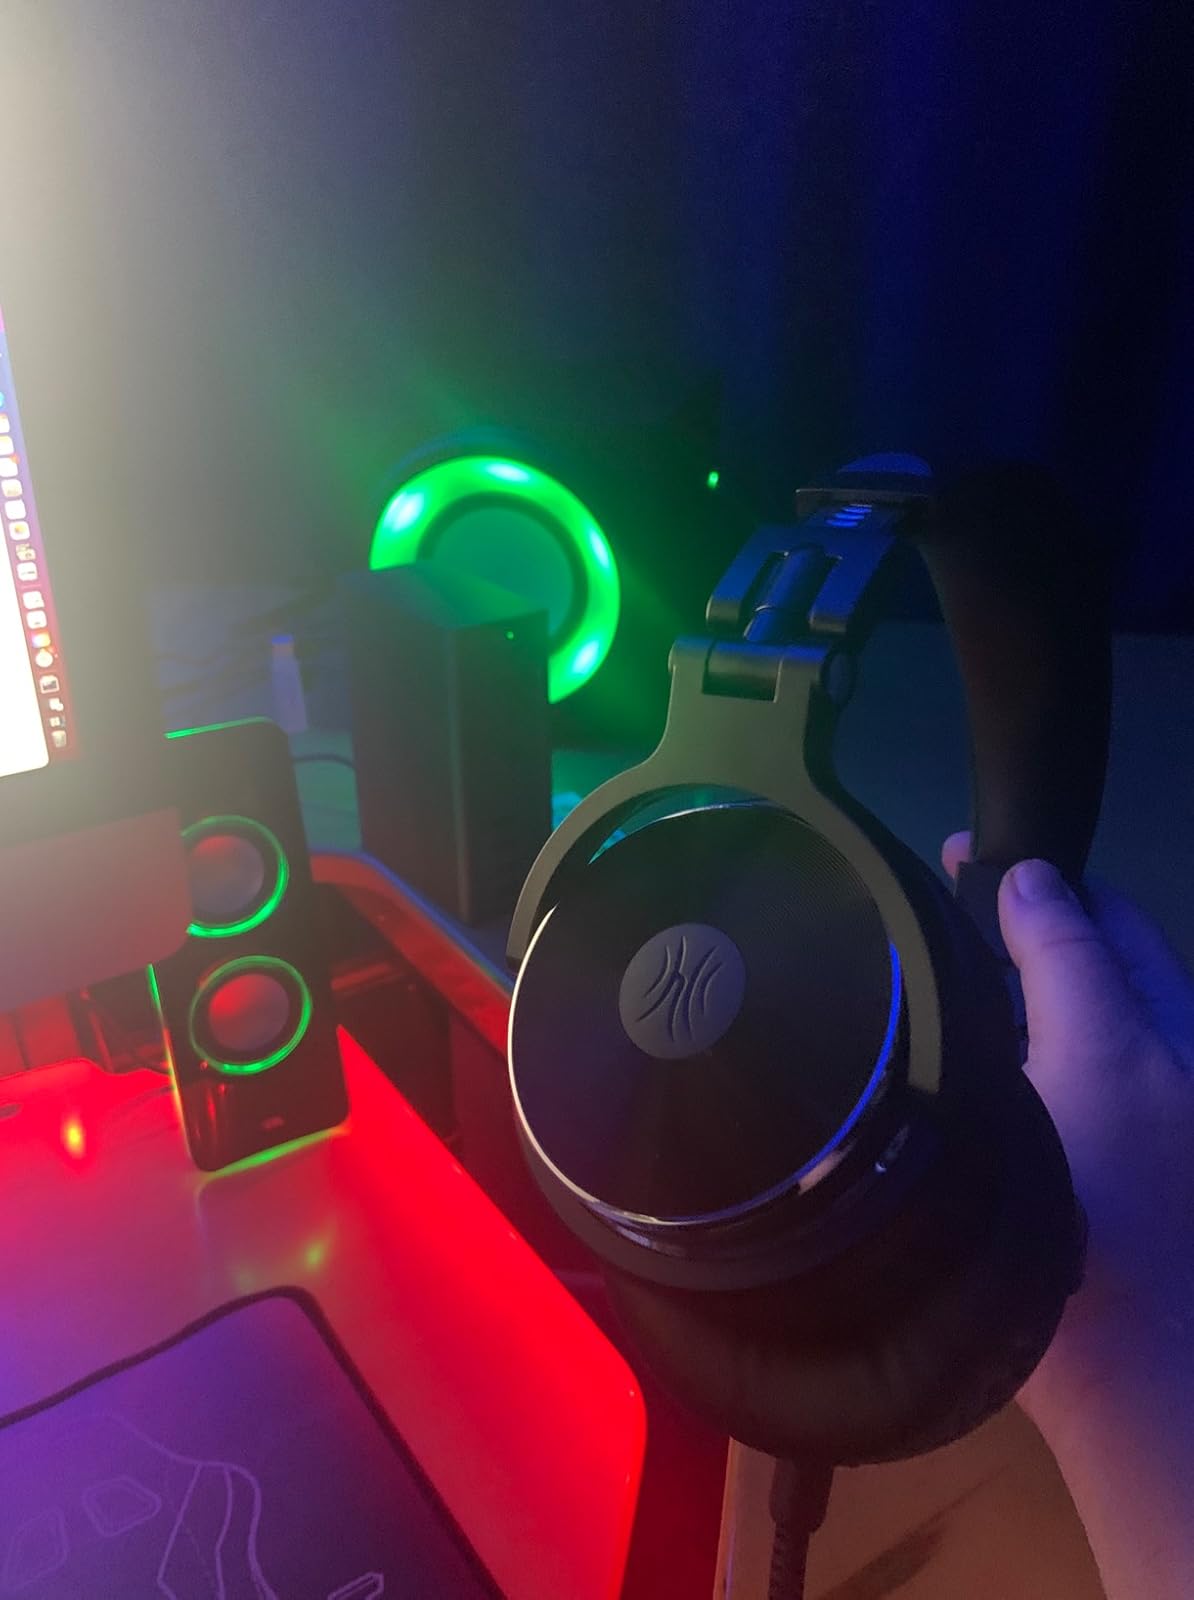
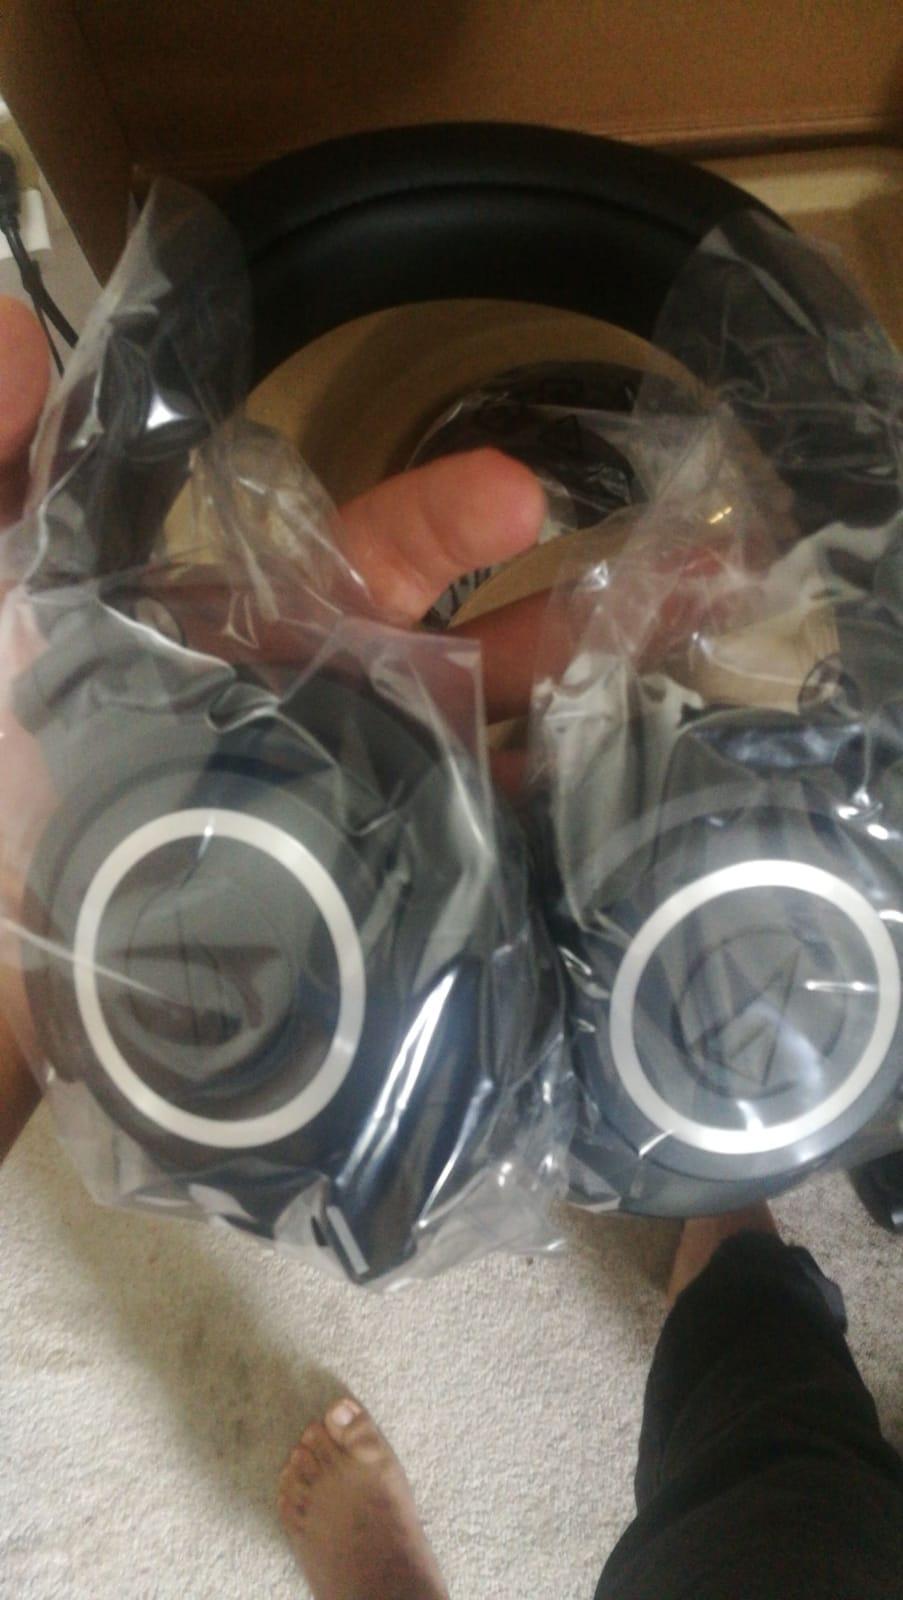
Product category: headphones
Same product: no